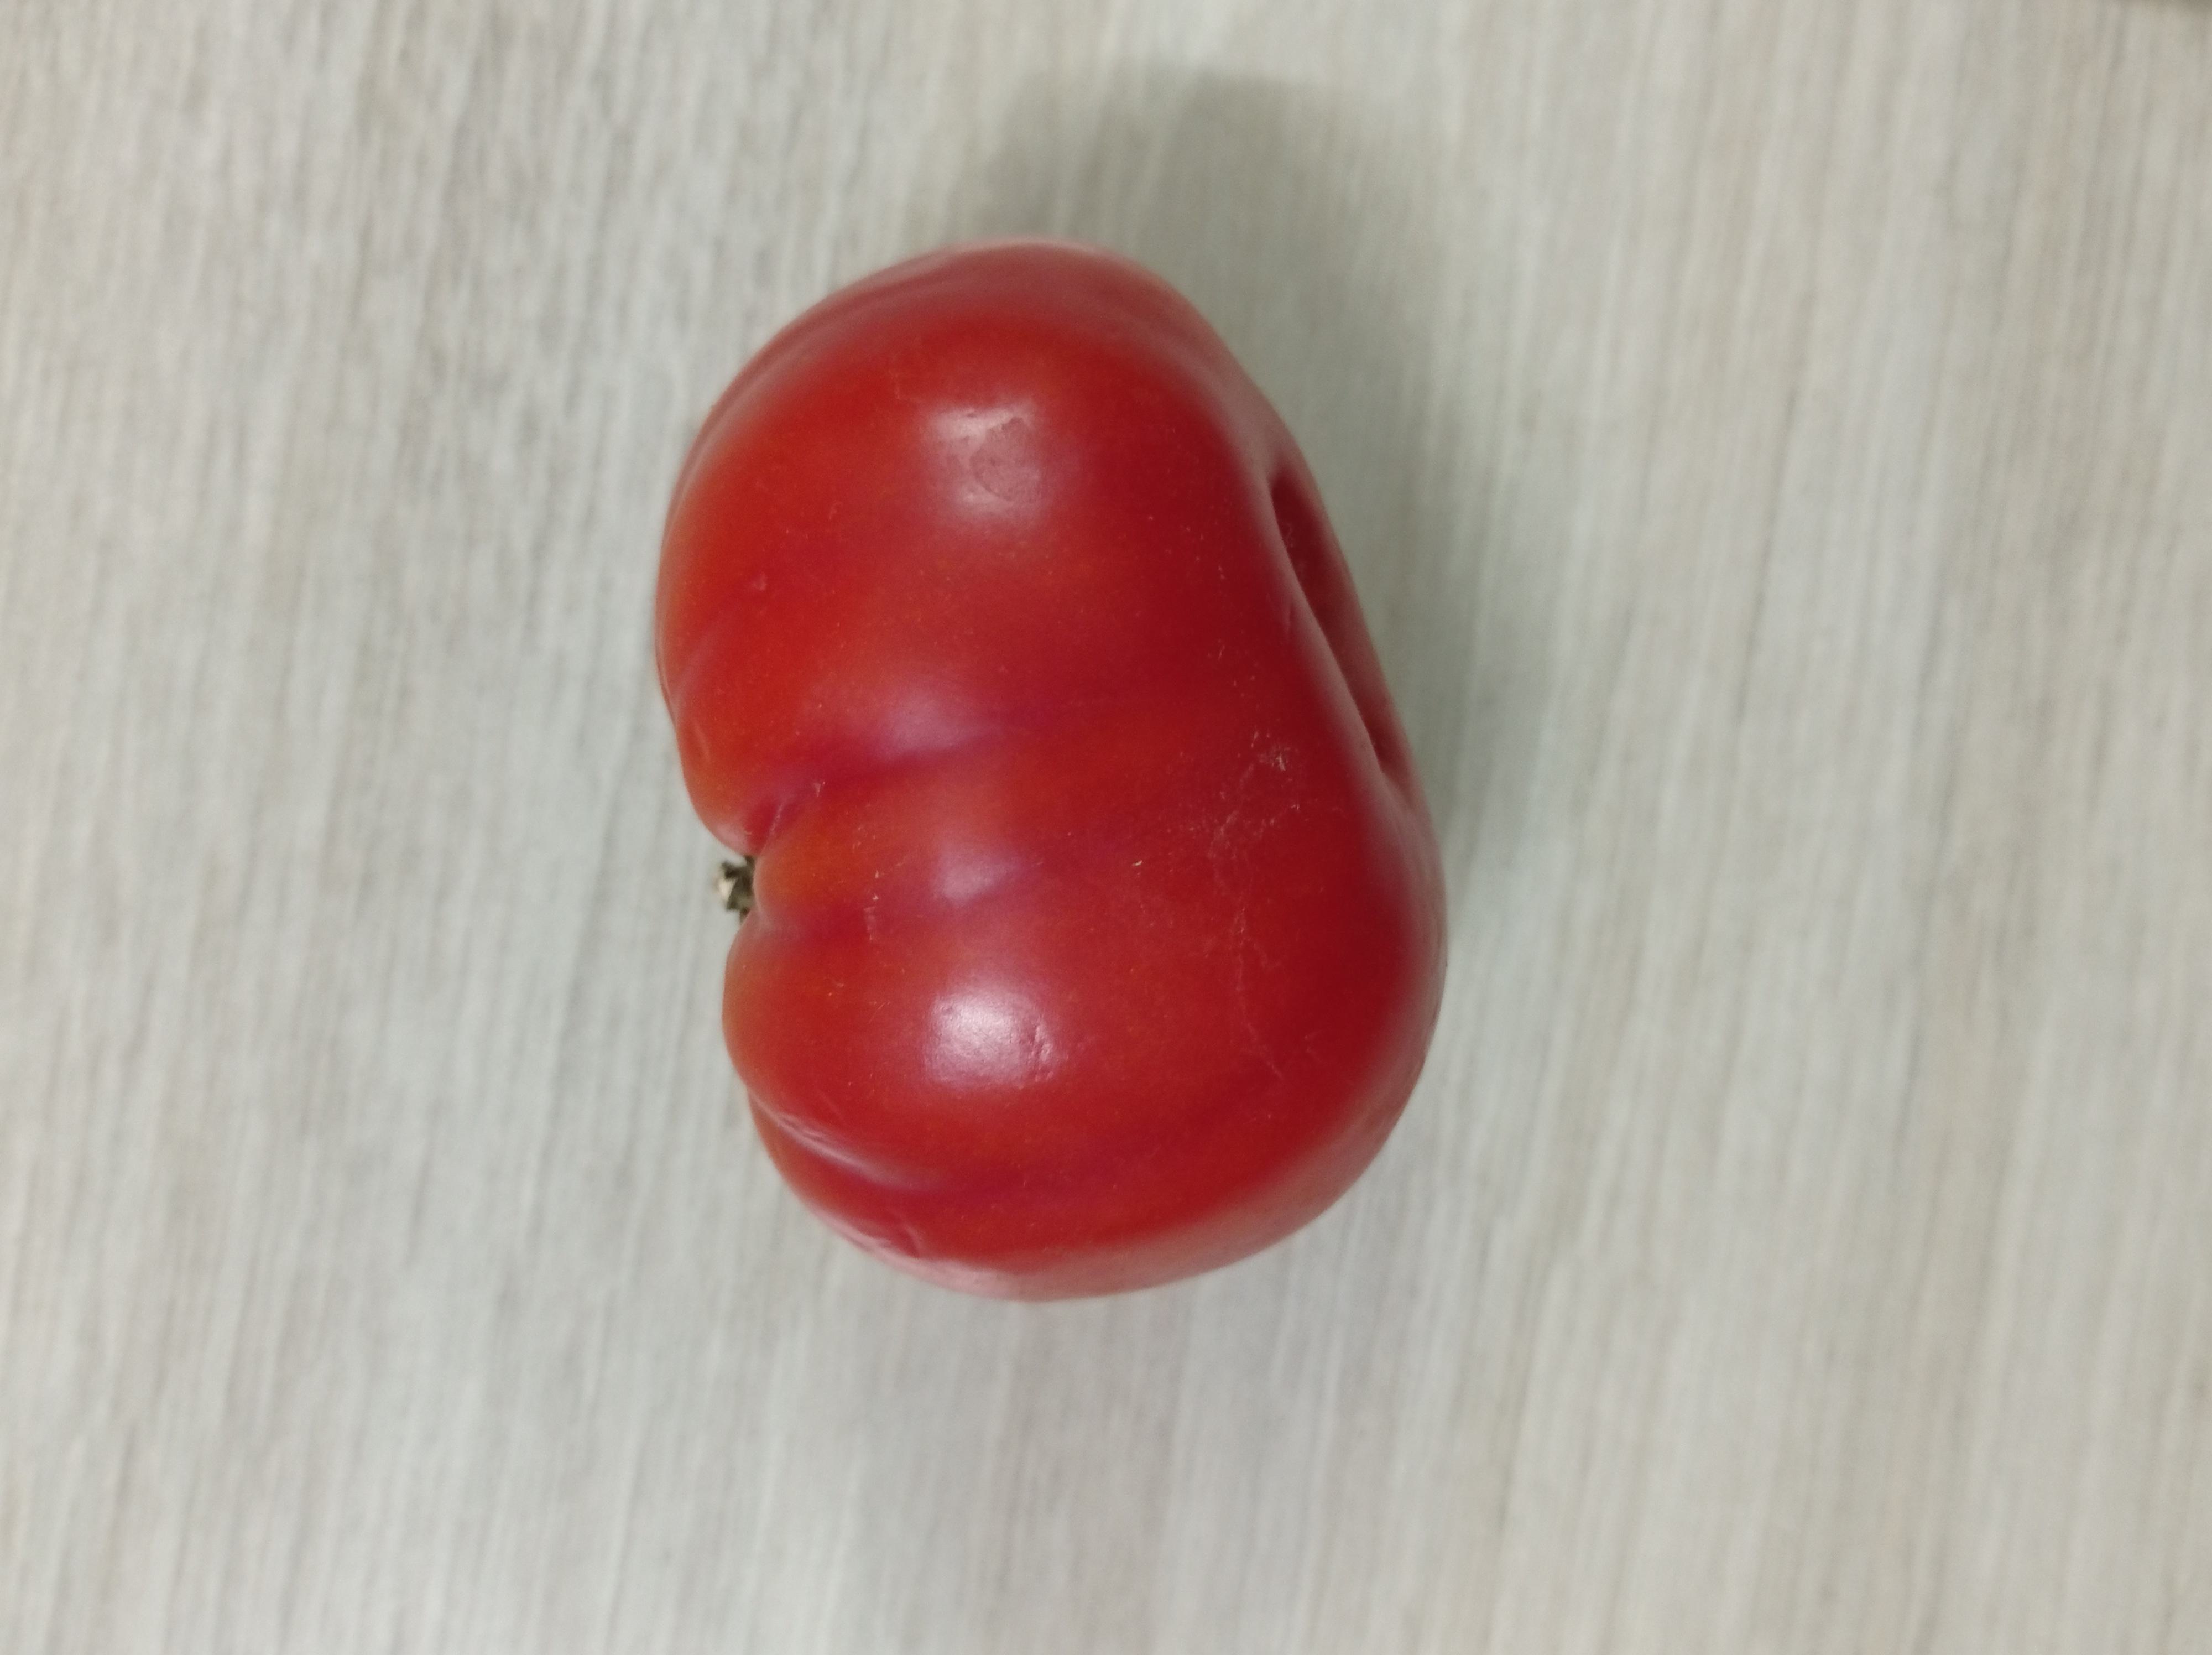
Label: Fresh